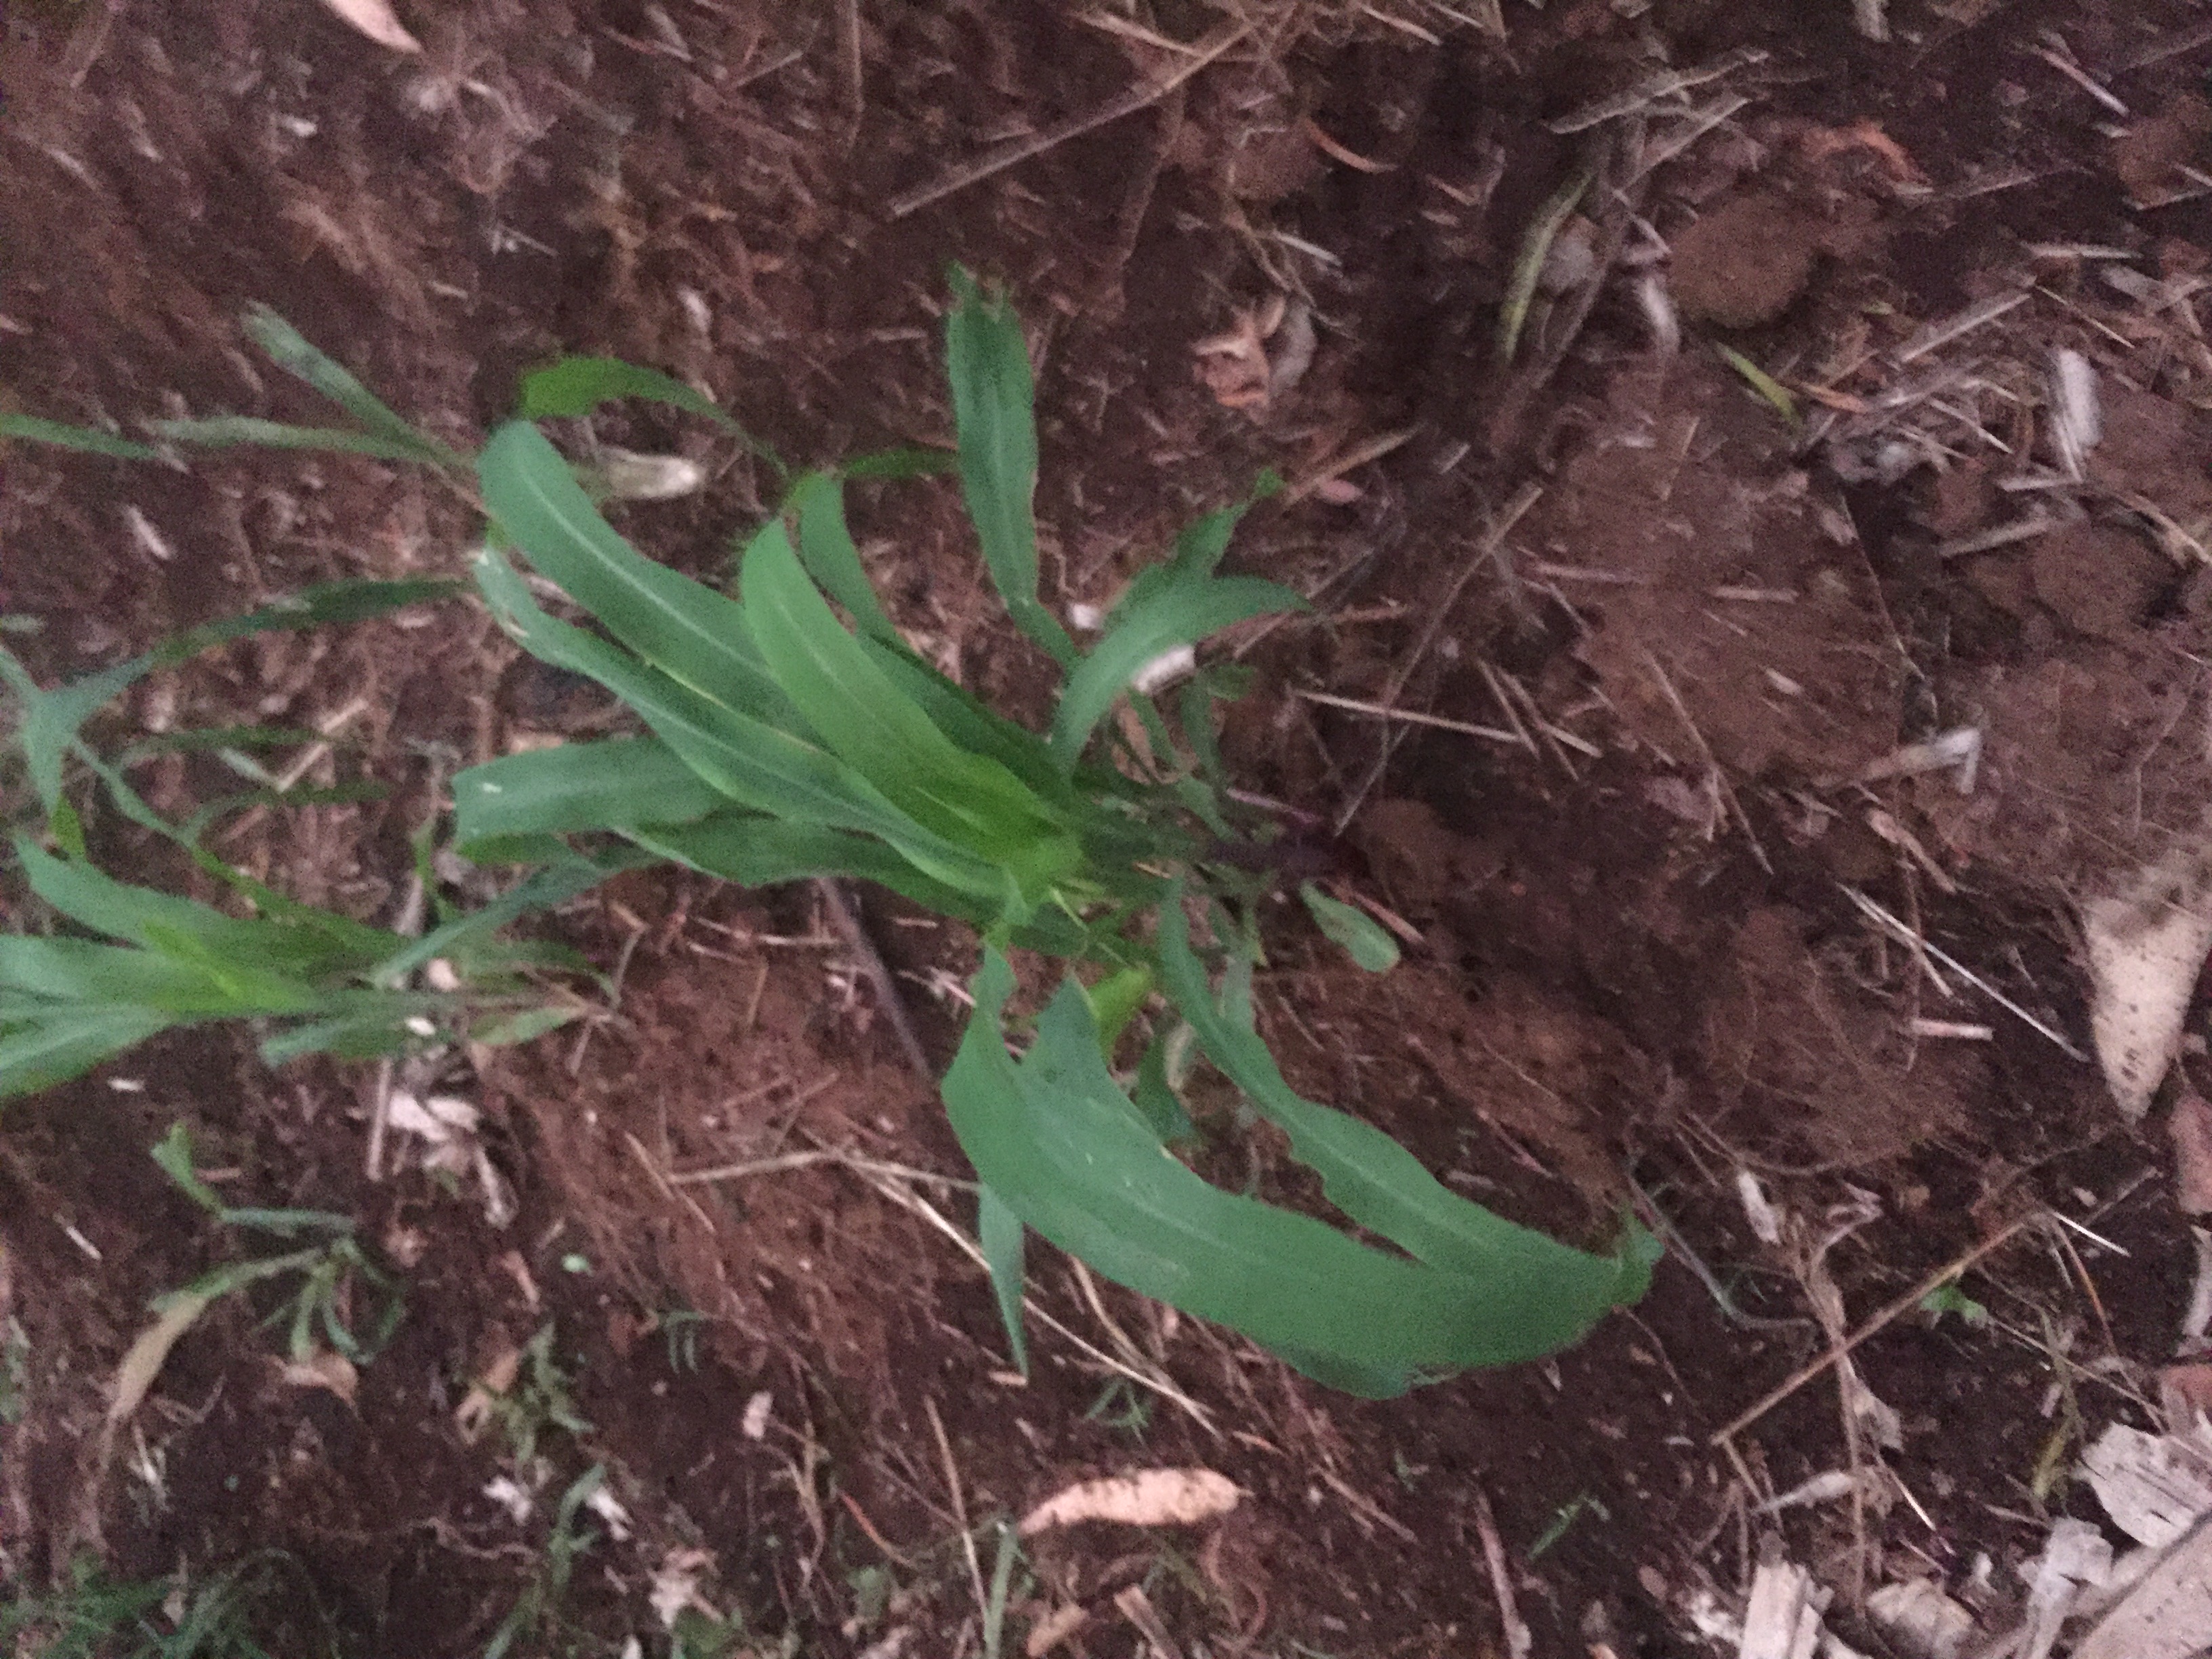
Label: helminthosporium_leaf_blight